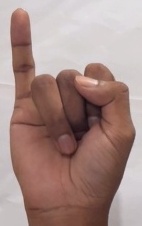
ASL sign: I